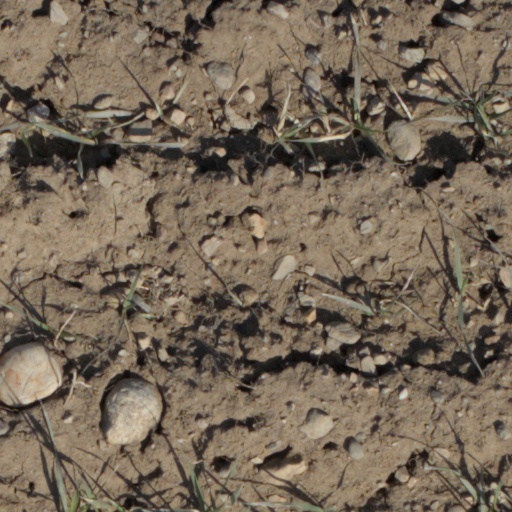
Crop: wheat